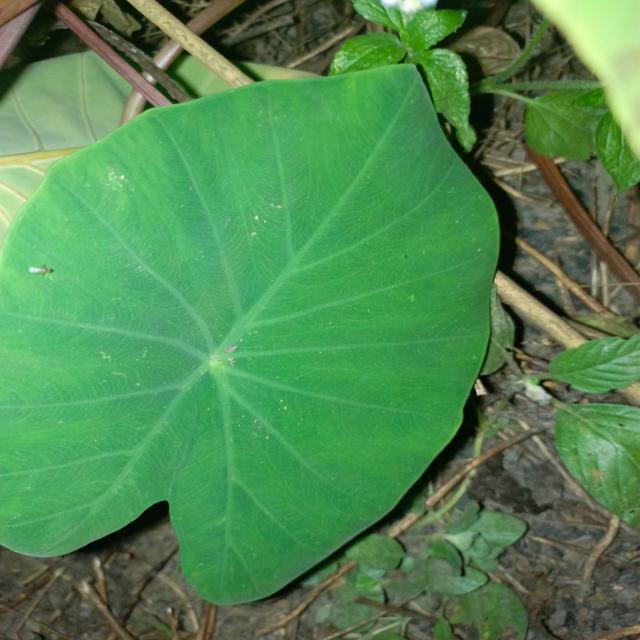
Label: Healthy